The Heir at Law

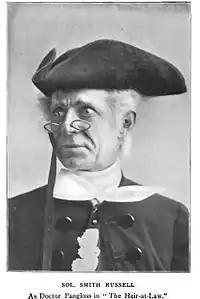
Sol Smith Russell, one of many well-known actors who have played Dr. Pangloss

The Heir at Law (1797) is a comedic play in five acts by George Colman the Younger that remained popular through the 19th century. It and "John Bull" (1803) were Colman's best known comedies.